Charles Thomas Swift

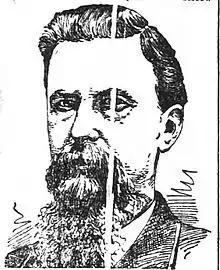
Charles Thomas Swift

Charles Thomas Swift (December 10, 1846 in Morgan County, Georgia – December 30, 1890 in Atlanta) was a prominent Atlanta businessman who became rich marketing the S.S.S tonic, still in production today by S.S.S. Company. The tonic was reportedly an "old [American] Indian remedy for blood poison".